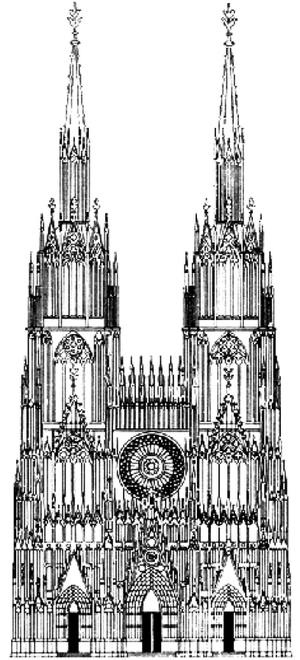
La cathédrale Notre-Dame de Strasbourg est une cathédrale gothique catholique située à Strasbourg, en région Grand Est, dans le département français du Bas-Rhin en Alsace.